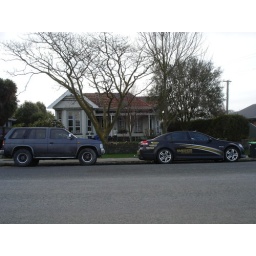
DSC03148 One of the signature villas in our street gets its massive tiled roof secured